Leytonstone Library

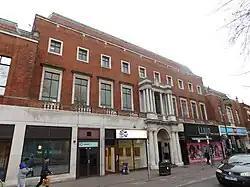
Leytonstone Library, viewed from Church Lane

Leytonstone Library is a public library in Leytonstone, London and a grade II* listed building. The library was built in 1934 for Leyton Urban District Council, and is now managed by the London Borough of Waltham Forest.